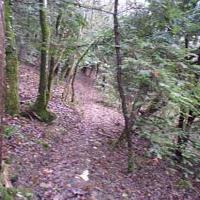
Weather: cloudy or overcast